Van Allen radiation belt

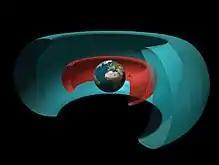
Cutaway drawing of two radiation belts around Earth: the inner belt (red) dominated by protons and the outer one (blue) by electrons. Image Credit: NASA

The inner Van Allen Belt extends typically from an altitude of 0.2 to 2 Earth radii (L values of 1.2 to 3) or to above the Earth. In certain cases, when solar activity is stronger or in geographical areas such as the South Atlantic Anomaly, the inner boundary may decline to roughly 200 km above the Earth's surface. The inner belt contains high concentrations of electrons in the range of hundreds of keV and energetic protons with energies exceeding 100 MeV—trapped by the relatively strong magnetic fields in the region (as compared to the outer belt).